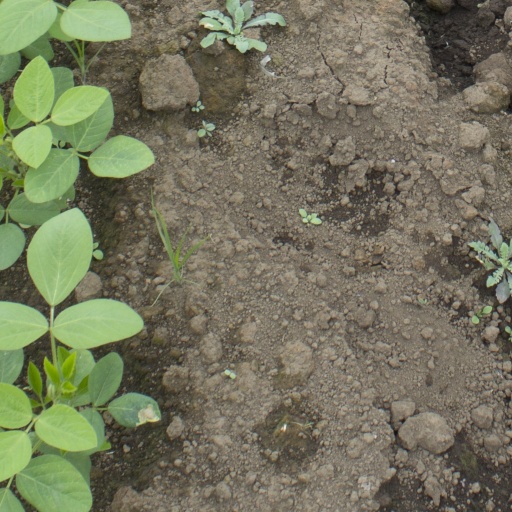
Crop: soybean